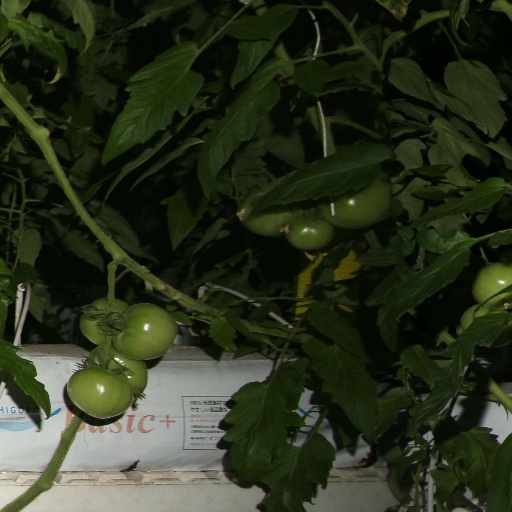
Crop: tomato